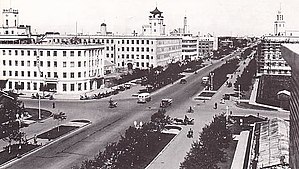
Manchukuo / Befolkning
Hovedgade i hovedstaden Xīnjīng
Manchukuo, var et kejserrige, som blev oprettet af Japan i Manchuriet. Det eksisterede fra 1. marts 1932 til 18. august 1945 og blev anerkendt af i alt 23 lande. Landets hersker var Pu Yi, der tidligere formelt havde været kejser af Kina. I 1932 blev han præsident og 1934 kejser af Manchukuo. Mongolerne anerkendte kejseren som beskytter af lamaismen og gav ham titlen Mandshu-Boadi-Boudah.